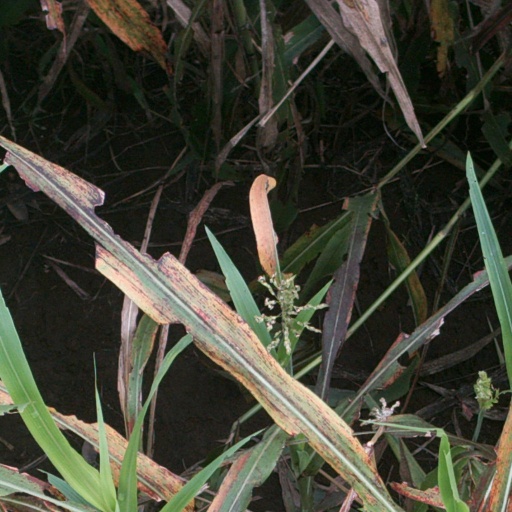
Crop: sorghum